A Husband for Susy

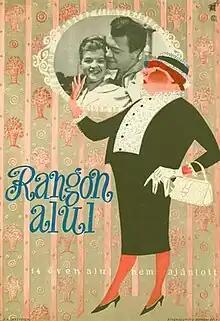

A Husband for Susy (Hungarian: Rangon alul) is a 1960 Hungarian drama film directed by Frigyes Bán and starring Mária Sulyok, Imre Ráday and Tibor Bitskey. It was shot at the Hunnia Studios in Budapest. The film's sets were designed by the art director Melinda Vasáry.